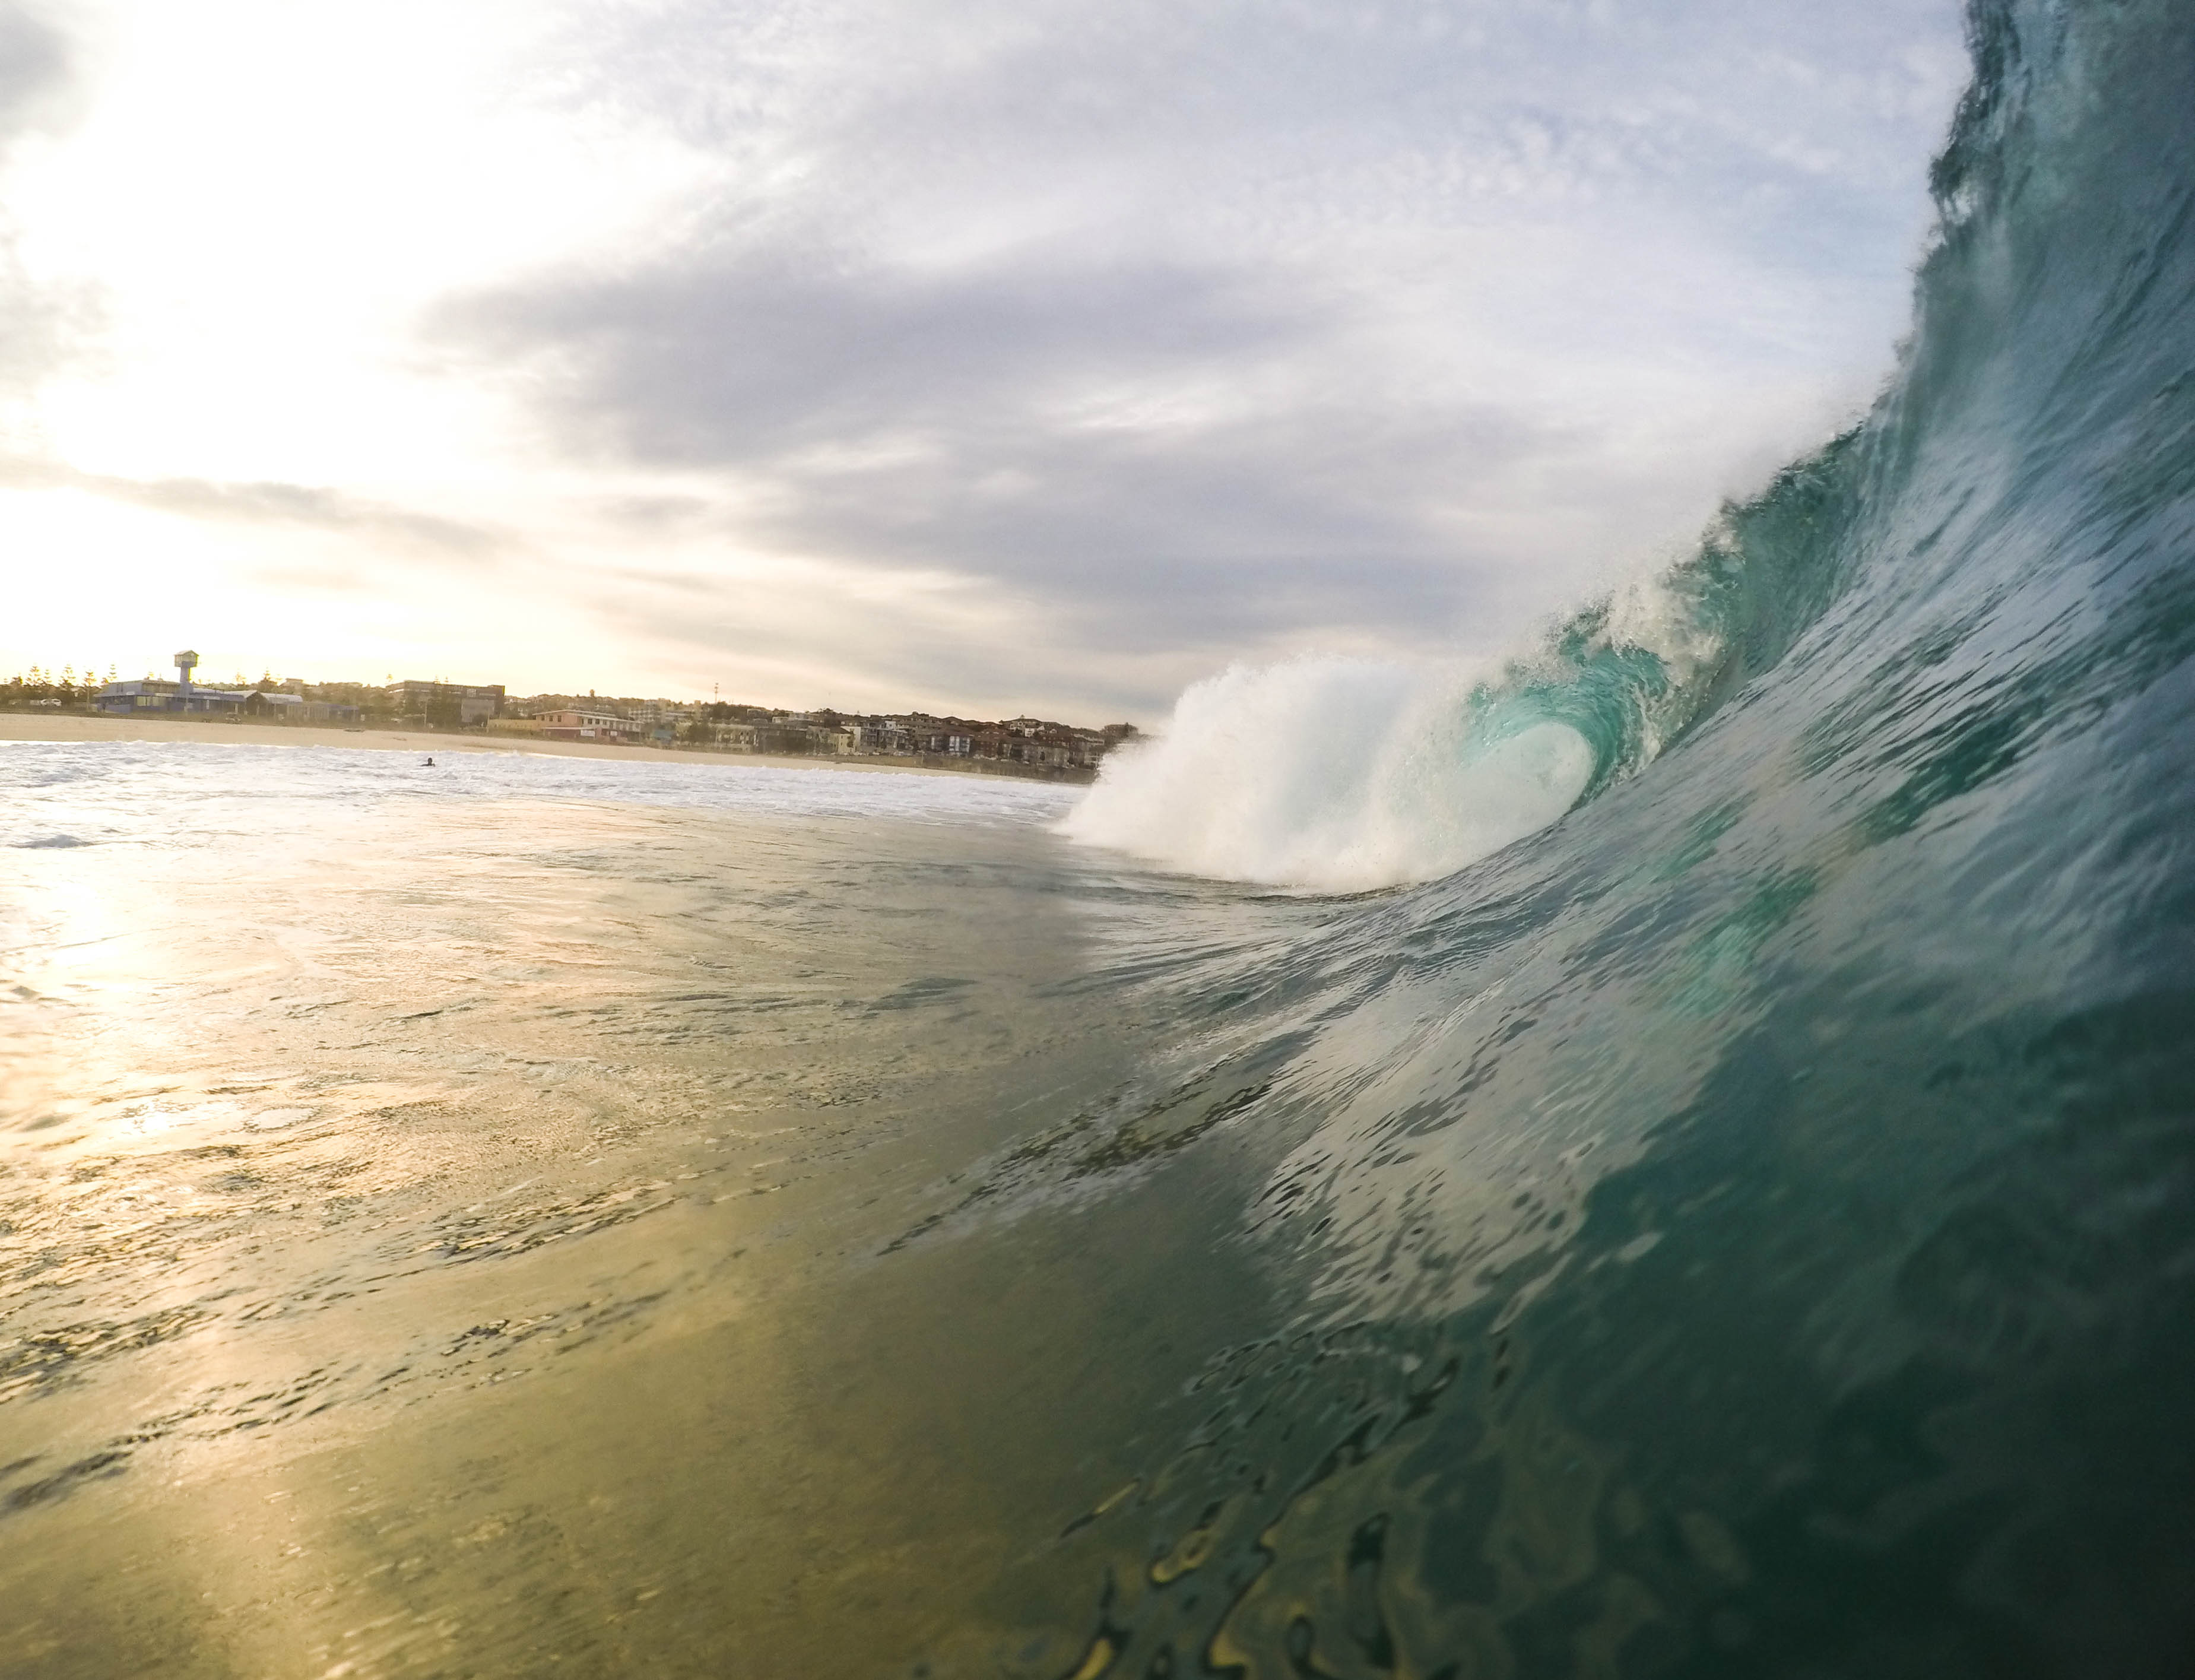
beach, sea, coast, water, ocean, cloud, sunlight, morning, shore, wave, cliff, reflection, seascape, bay, seashore, terrain, body of water, outdoors, waves, atmospheric phenomenon, wind wave